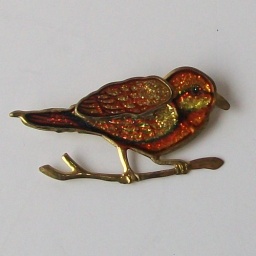
Vintage bird brooch in gold tone with an acrylic overlay in red, orange, and yellow glitter.